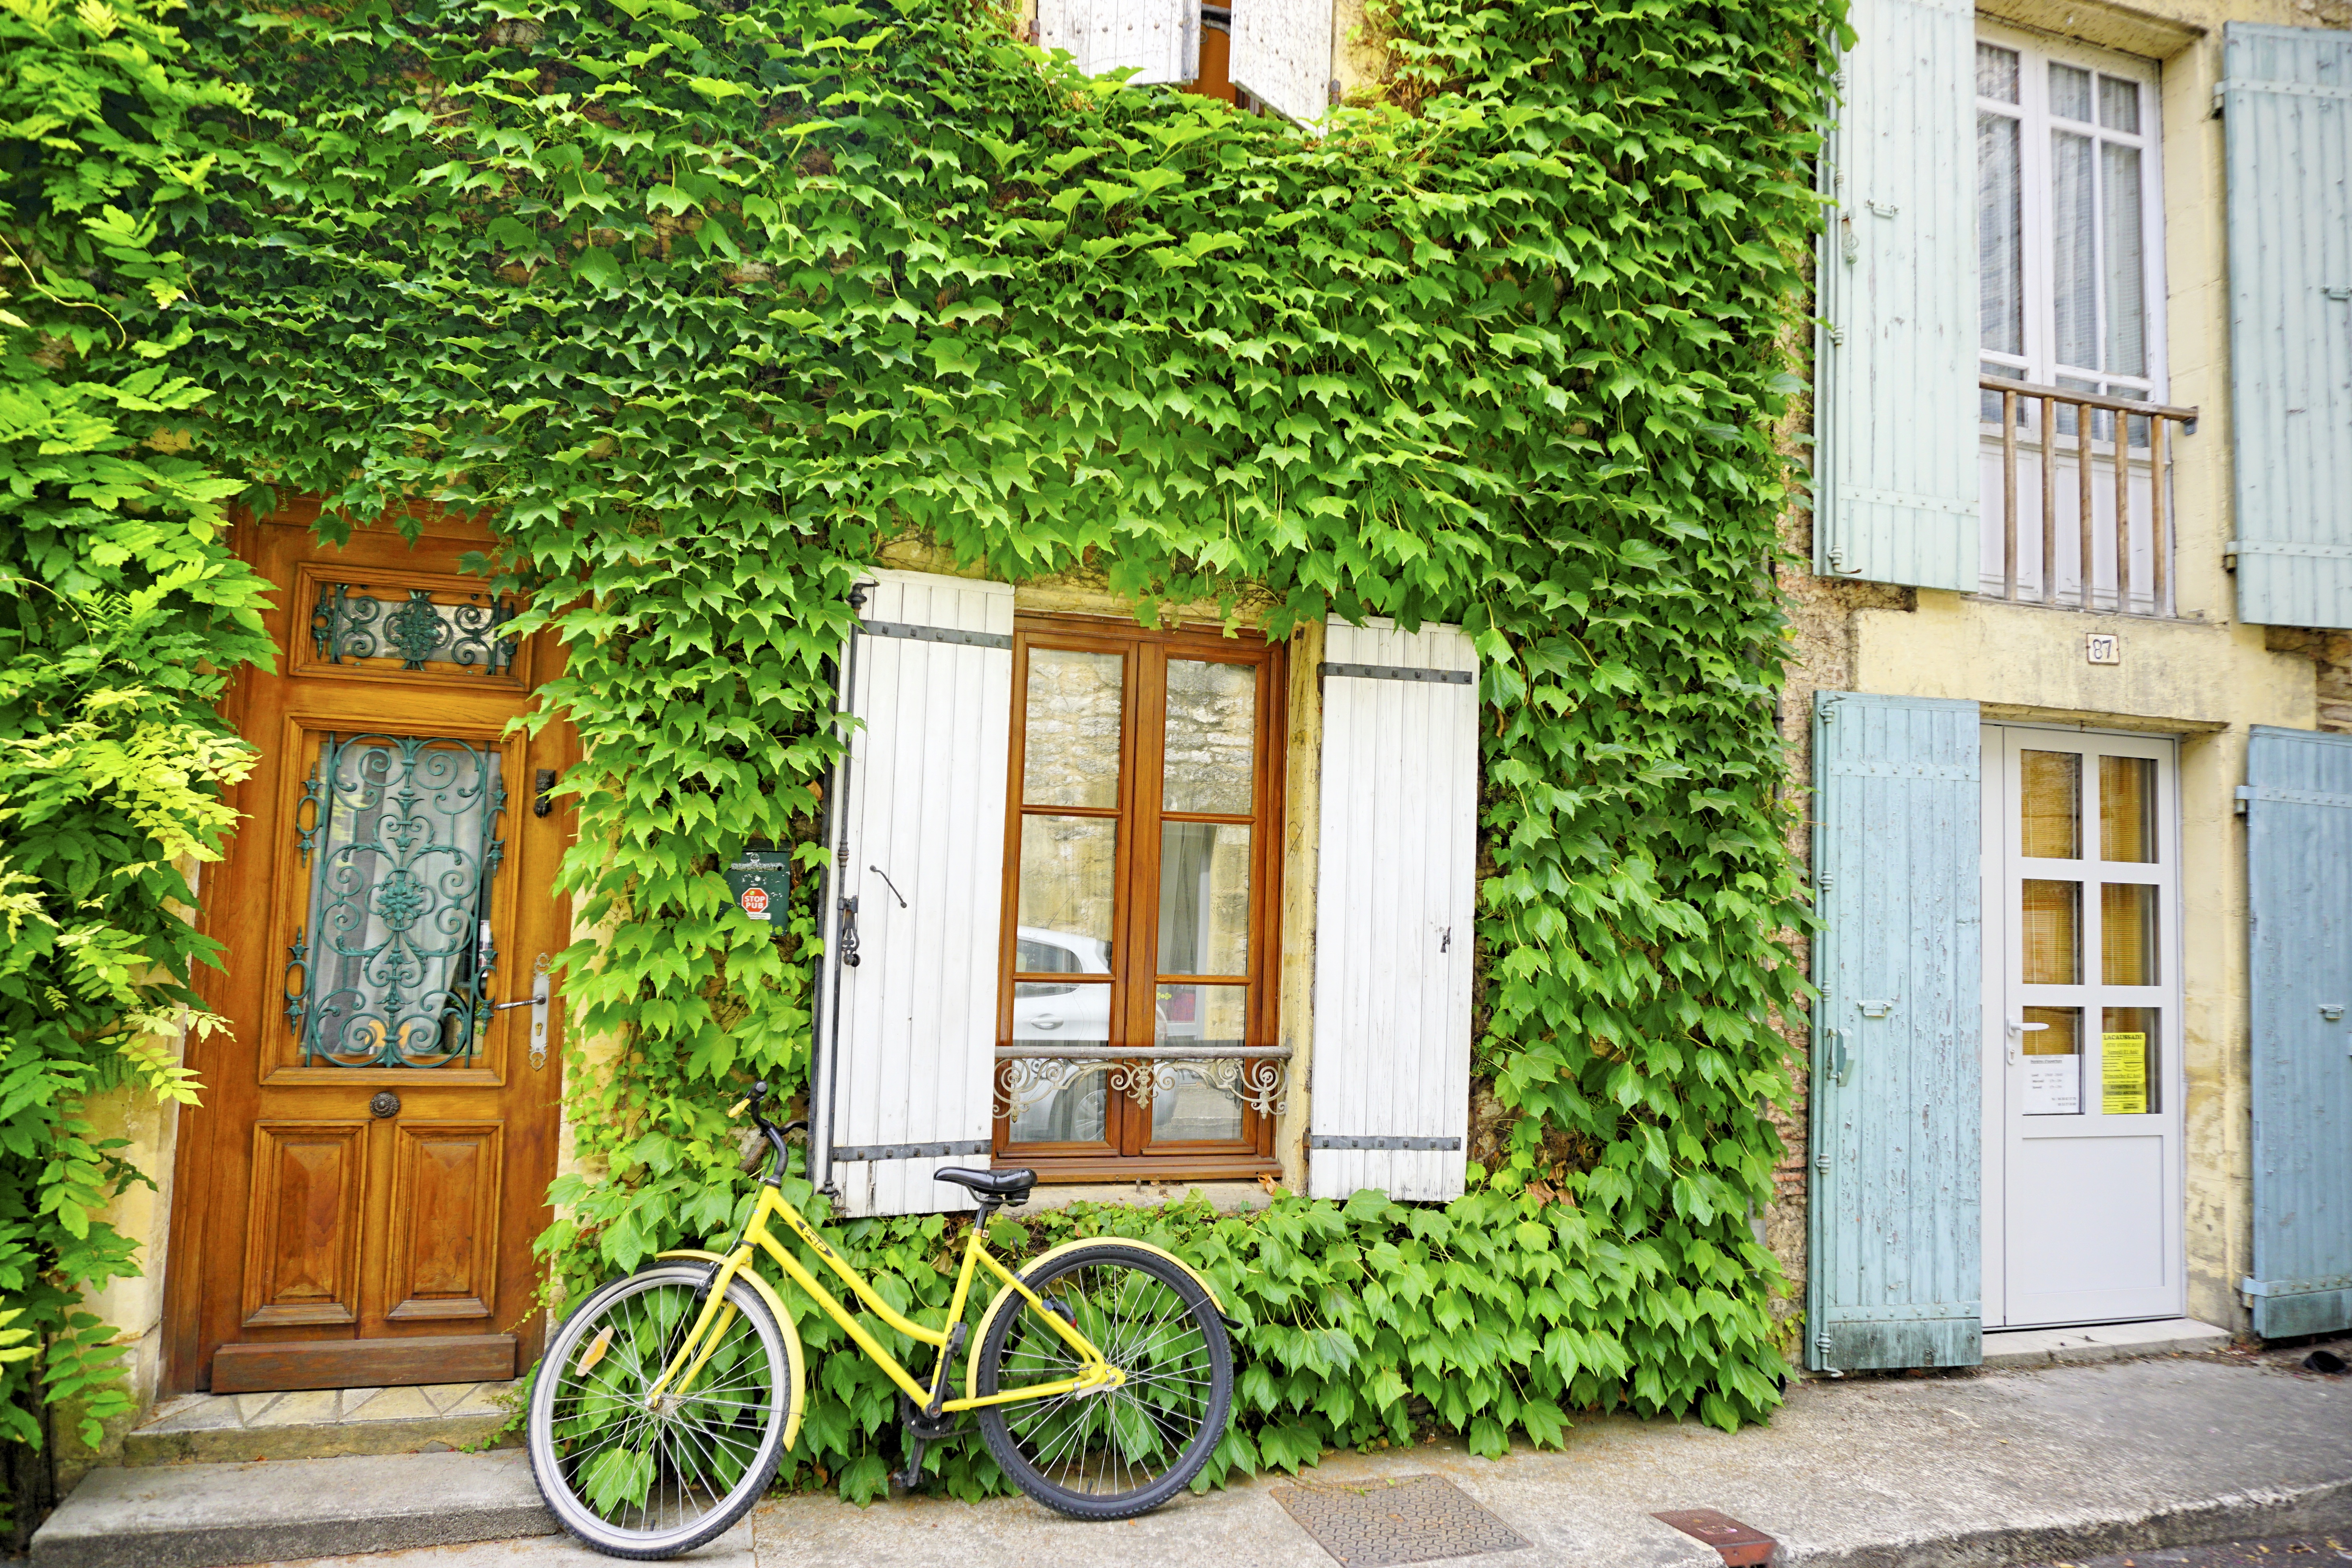
architecture, street, house, window, town, building, old, bicycle, home, wall, shed, porch, village, france, europe, cottage, ivy, backyard, facade, property, exterior, residential, historic, french, courtyard, historical, estate, yard, house exterior, residential area, outdoor structure